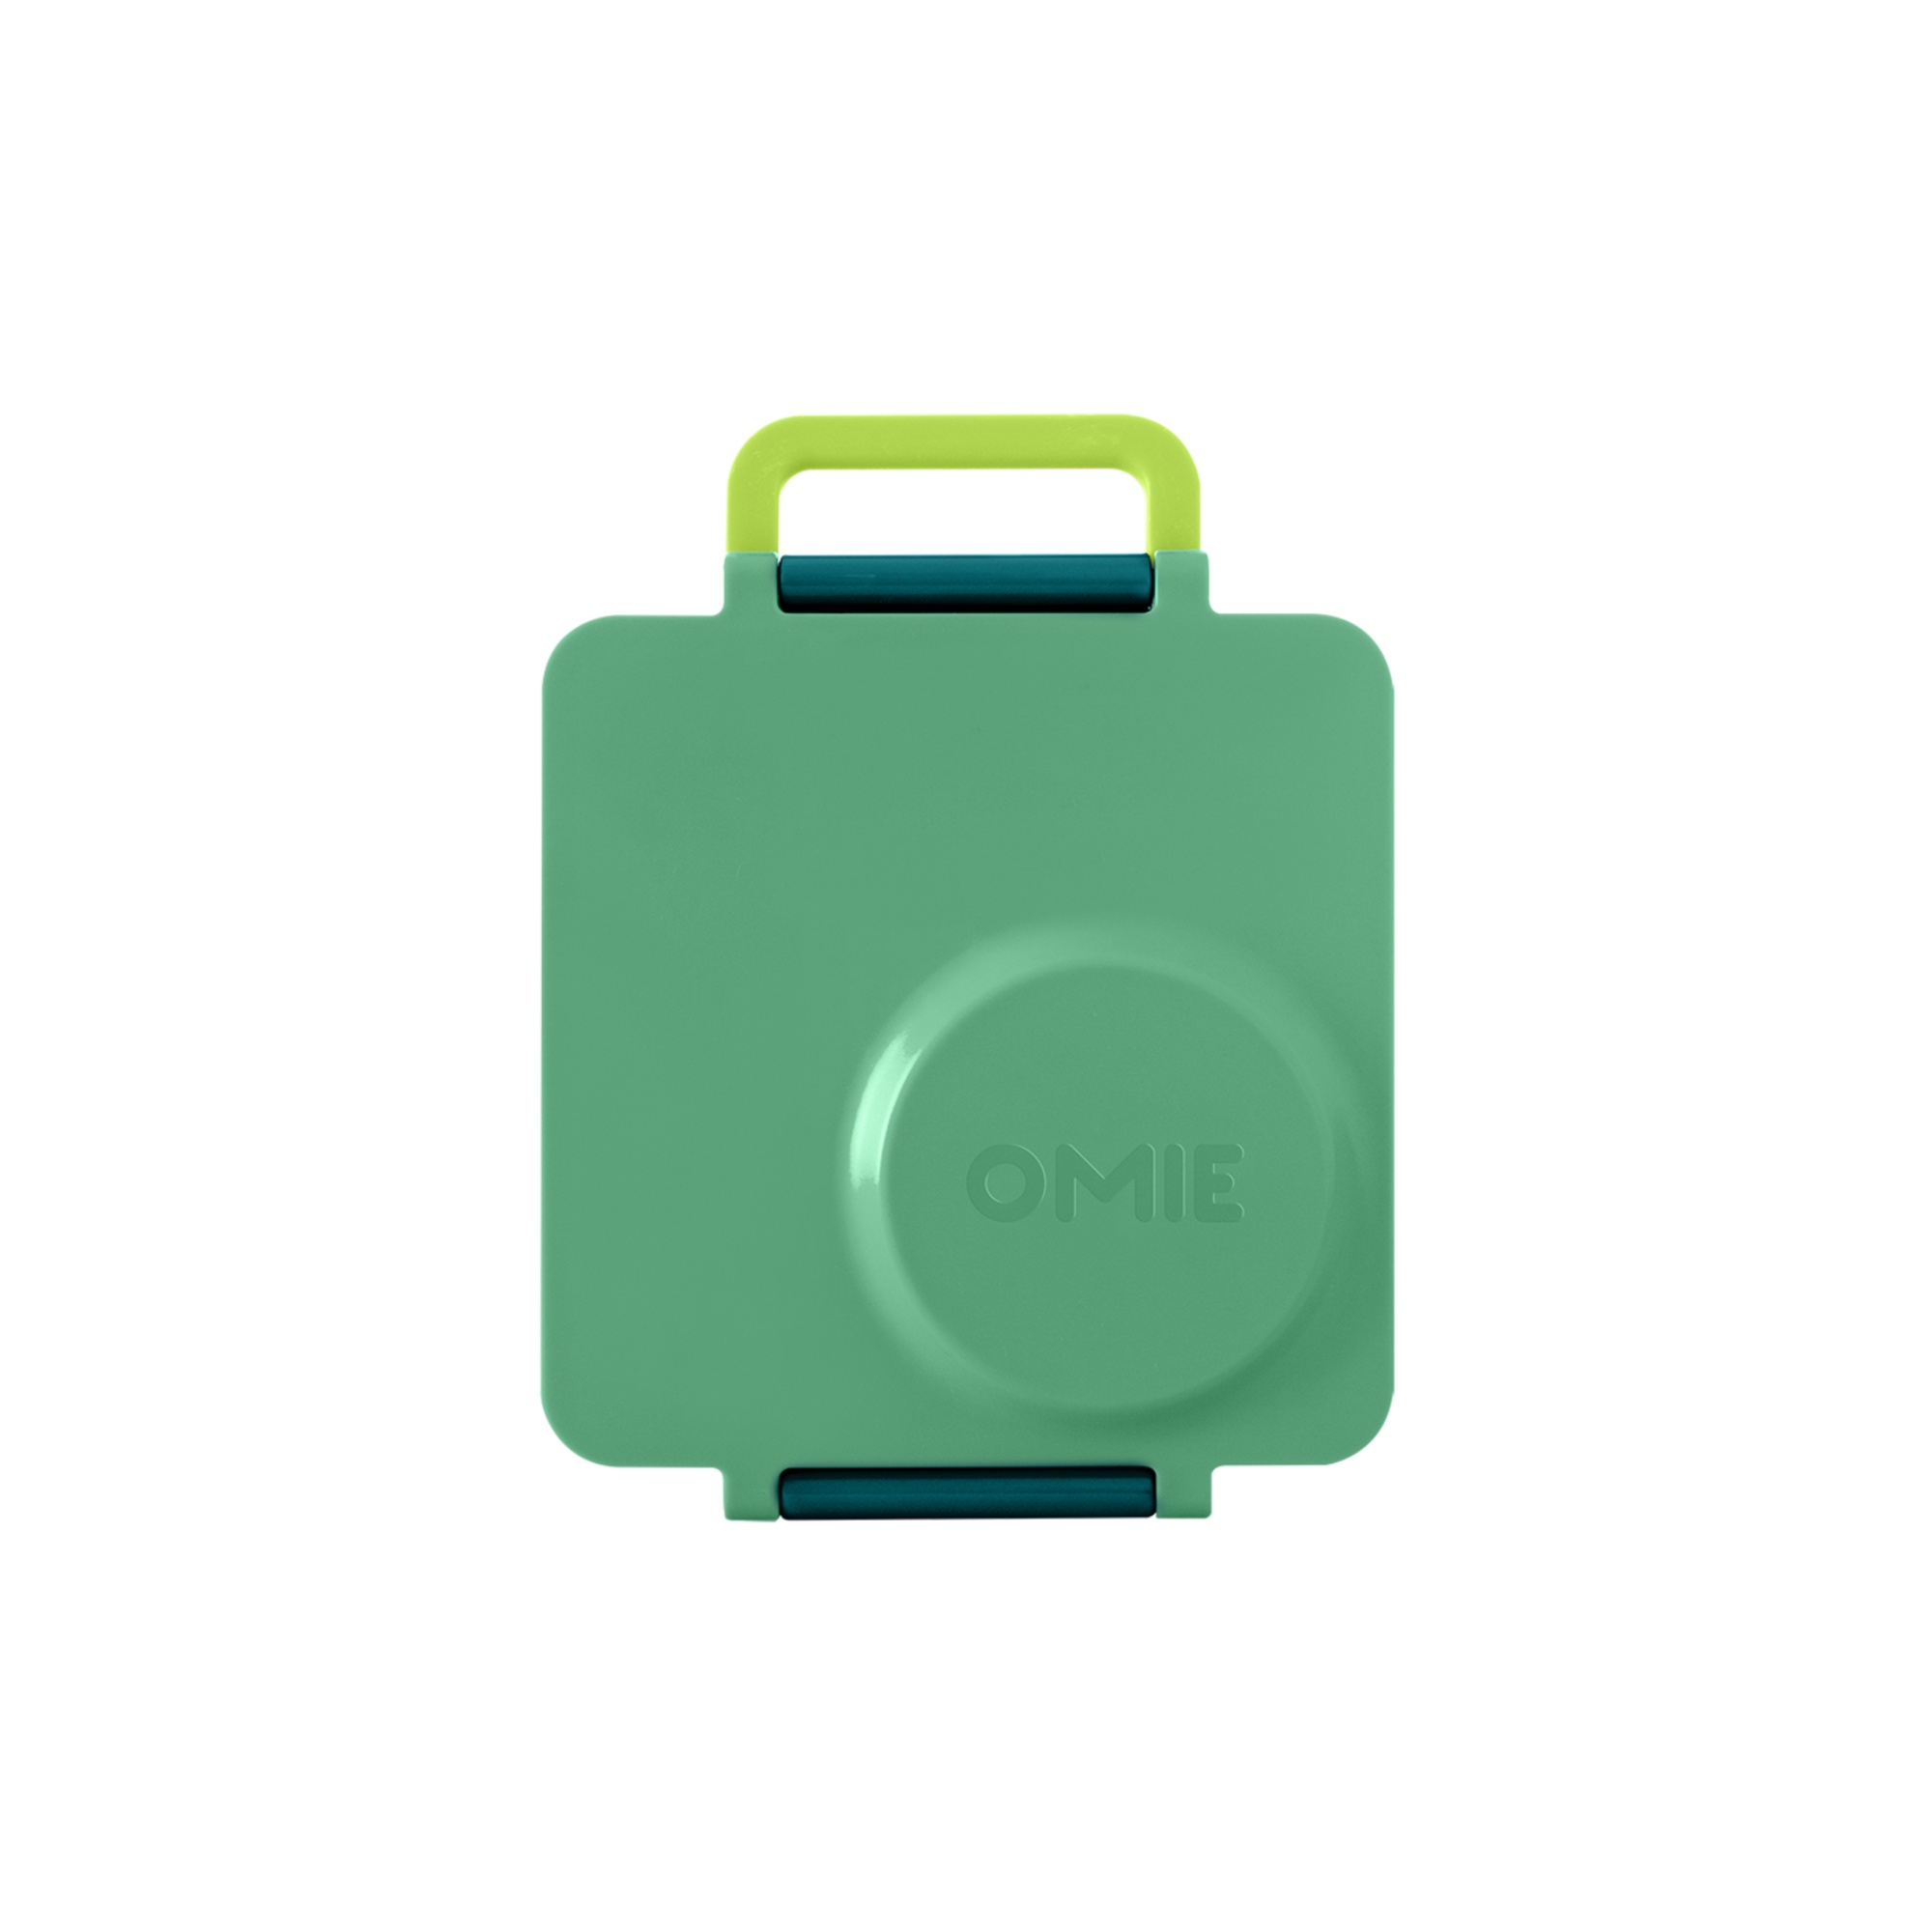
Hot & Cold Lunch Box/Bento Box - Meadow
Lunches are irresistible with the OmieBox Hot & Cold Bento Box. Perfect for kids, the OmieBox is a modern spin on the classic bento box, using dual insulation technology to create an insulated tray to keep food cool, and a flask to keep food warm for up to 6 hours. The OmieBox features four compartments in the tray, with the fourth compartment, the largest, fitting the removable, powerful vacuum insulated flask. The creatively designed OmieBox is the perfect solution for the child who loves a warm pasta or soup for lunch, with a side of cold fresh fruit and other delectable snacks. 21.59 x 19.05 x 7.62cm. 18/8 304 Grade stainless steel, food grade plastic & silicone. Dual insulation technology; tray keeps food cool & flask keeps food warm for up to 6 hours. Leak-proof. Kid-friendly lids & oversized handle. BPA & phthalate-free. Handwash only.
Brand: Omiebox
Category: Home & Garden > Kitchen & Dining > Food & Beverage Carriers > Lunch Boxes & Totes